Chai Wan Park

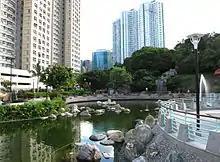
Chai Wan Park Lily Pond in July 2010

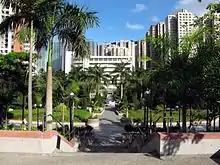
Terrace Garden in July 2010

Chai Wan Park is one of the largest parks in Hong Kong. Located in Chai Wan of Hong Kong near Chai Wan station, it occupies 6.55 hectares. Completed by Urban Council on 21 April 1993, the park is now managed by Leisure and Cultural Services Department, a department of Hong Kong Government.